Stardust Crusaders

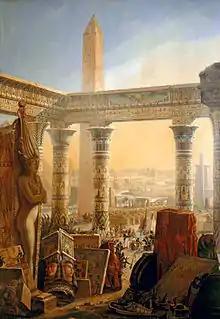
The focus on Egypt and inclusion of an Egyptian main character was reflective of widespread interest in Japanese society regarding "birthplaces of civilization."

Avdol was given the role of "subleader" who acts as navigator, and, with steadfast determination and an unyielding sense of duty, he is the one in the group that everyone can rely on. Araki said he gave him an "ethnic" design to have some sort of connection to Egypt and that at the time of serialization, he and most of the readers had a strong interest in the "birthplaces of civilization", making Avdol's design a "product of the times". Not wanting readers to get complacent, the author took Avdol out of action under the guise of death. Although he intended to bring him back, he did not have specific plans and just wrote what came natural. In hindsight, Araki felt he probably should have given Avdol a section where he played a more primary role, but also believes that he would not have ranked well in a character popularity poll, as the readers only wanted more fights featuring Jotaro. Araki also said that Avdol's Stand was difficult to draw as controlling fire is a common thing in manga and film, and if you "play it too loose" it can break the power balance. As such, fire and poison are two abilities he is okay with barring from future use.